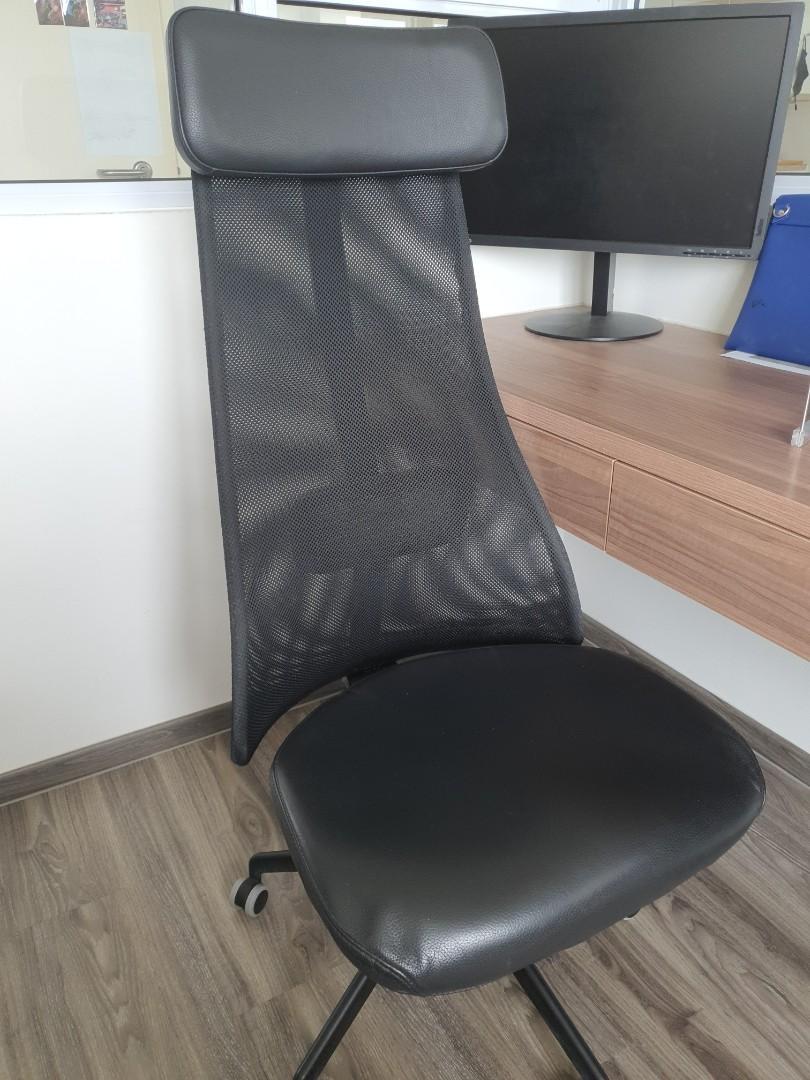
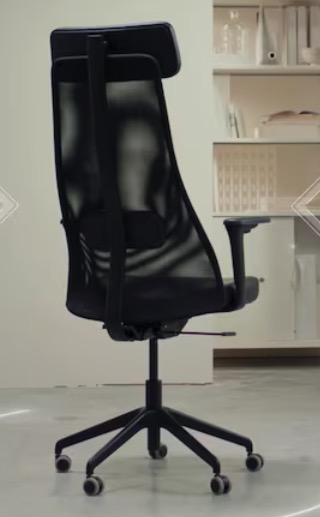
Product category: items_chair
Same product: yes